Deadhorse Airport

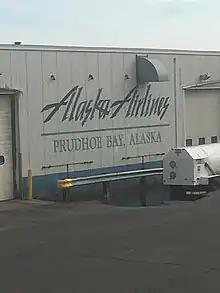
The airport from a 737 aircraft

Deadhorse Airport covers and has one 6,500 x 150 ft. (1,981 x 46 m) paved runway (5/23).